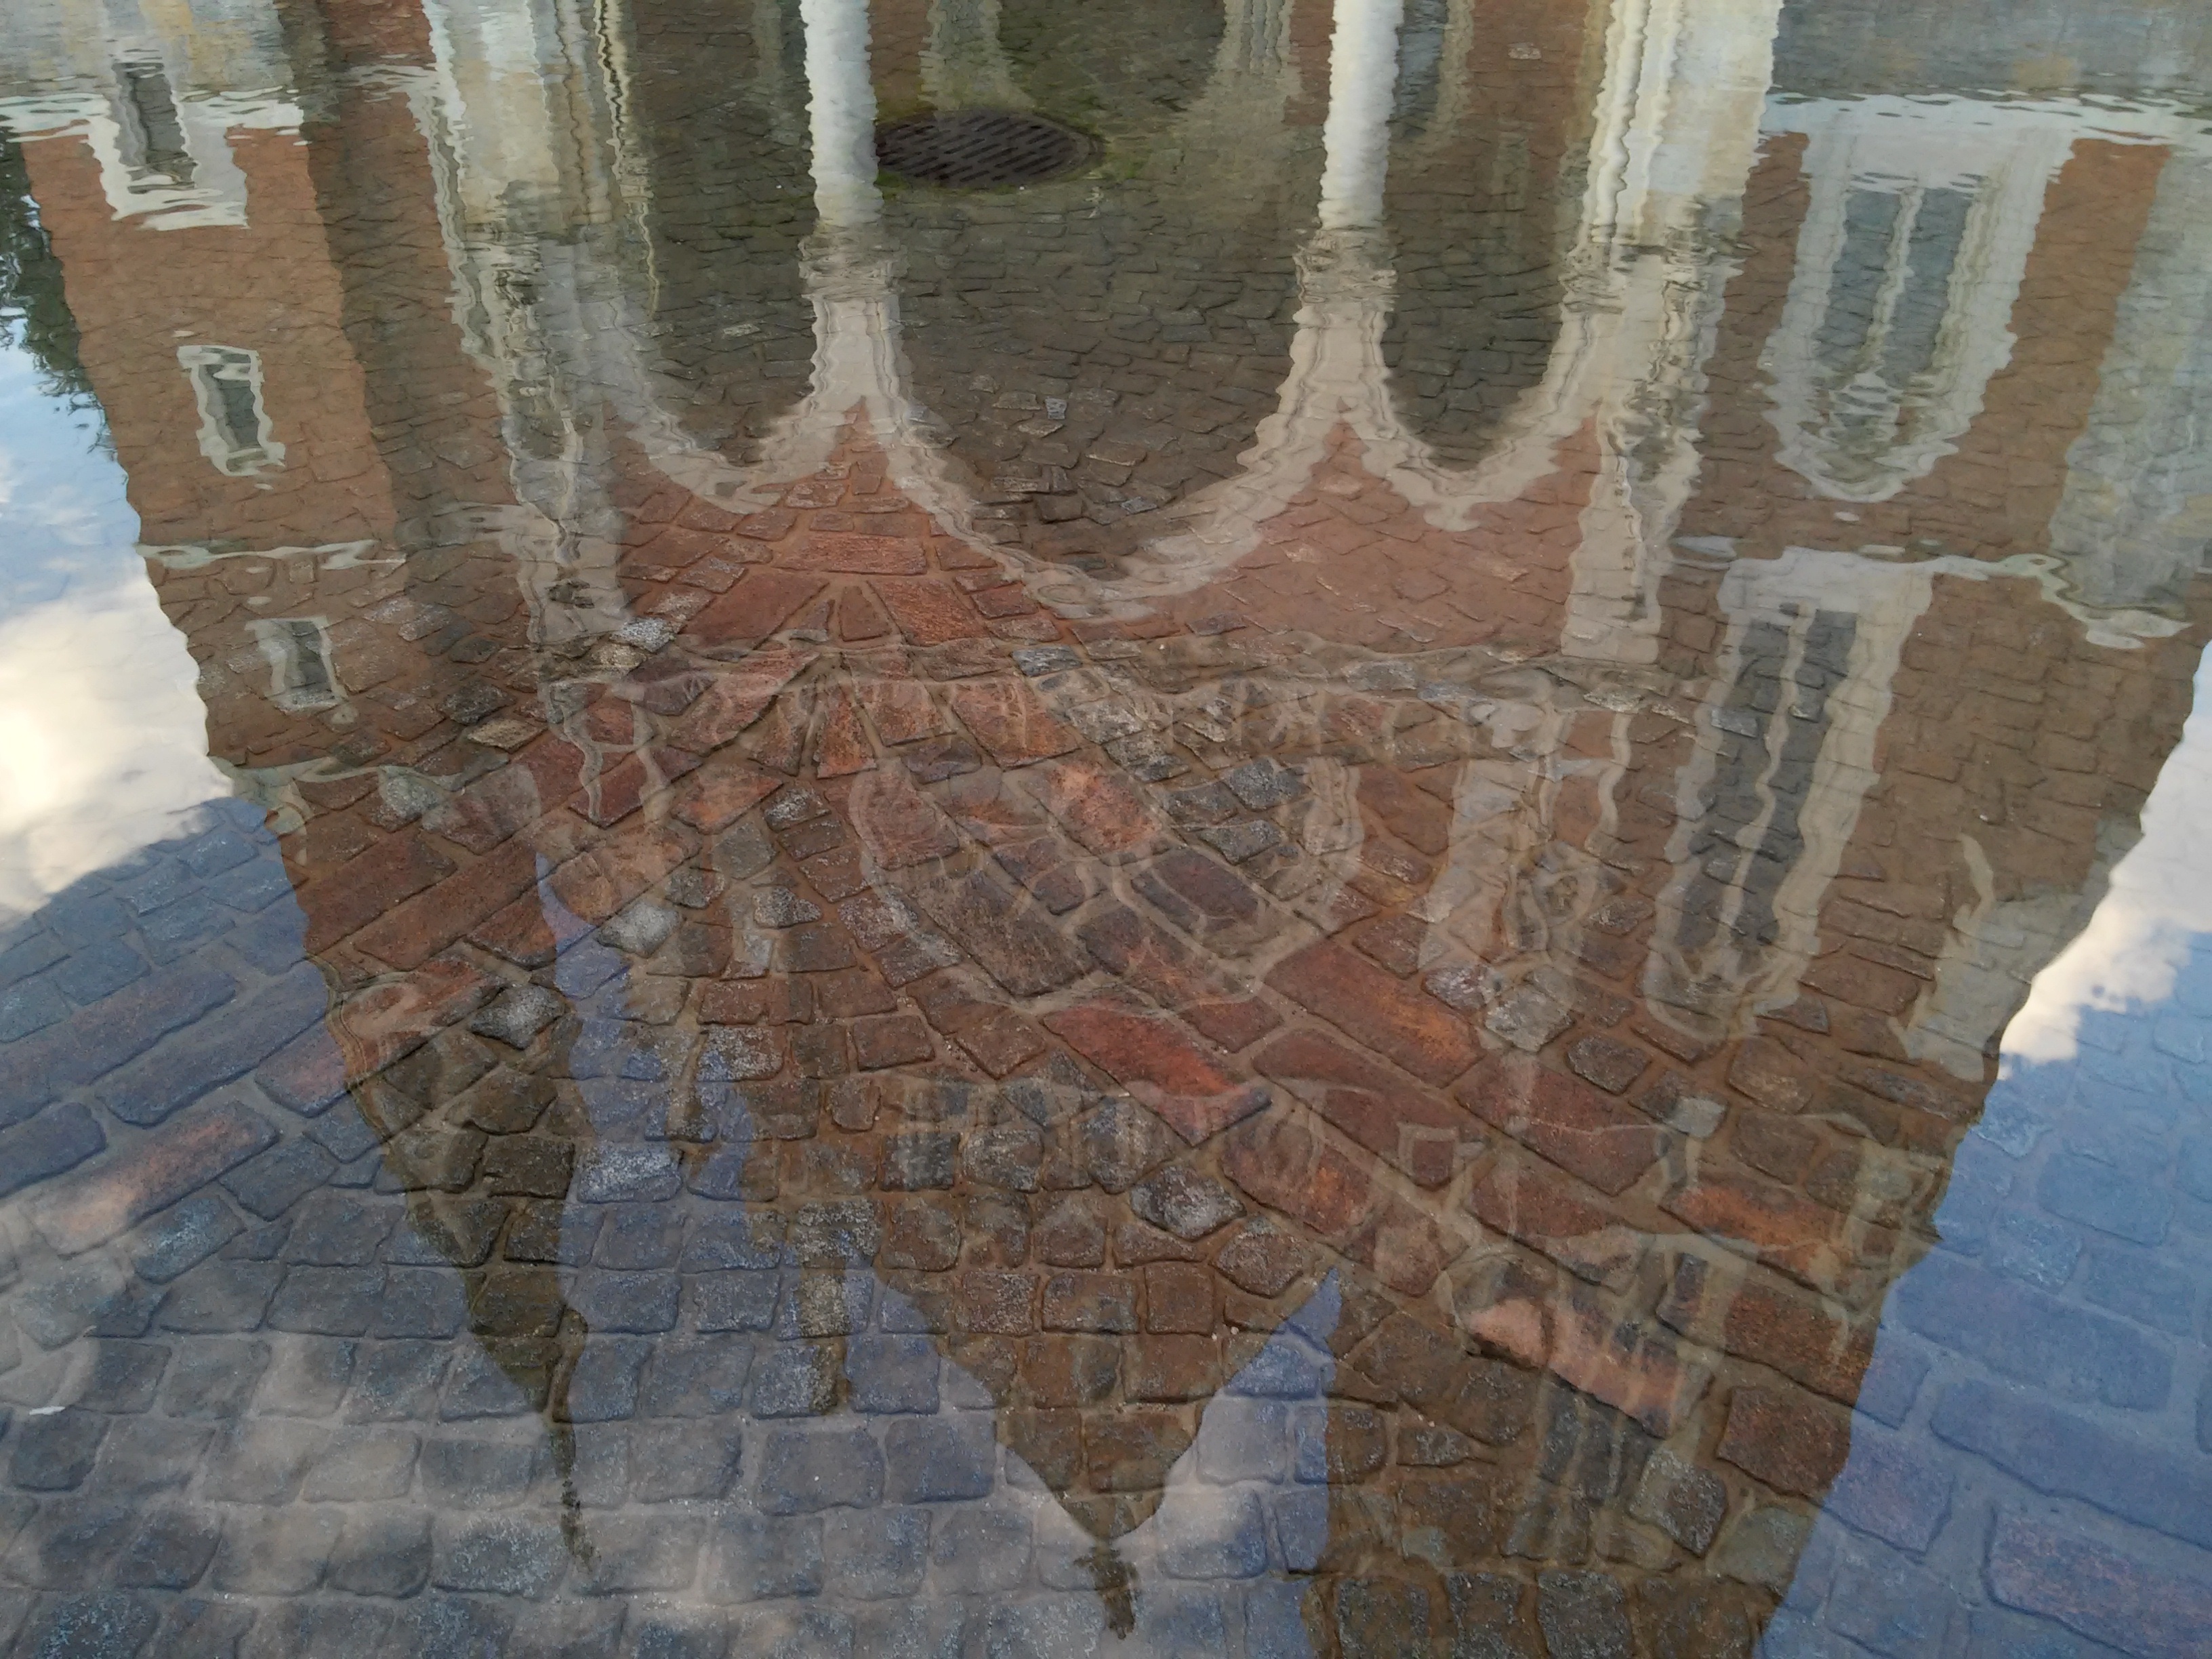
water, rock, architecture, floor, wall, church, brick, material, transparent, art, mosaic, fountain, graz, mirroring, paving stones, flooring, neo gothic, ancient history